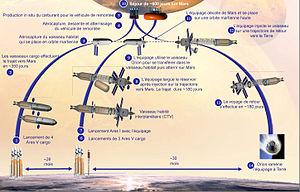
Scénario de référence de la Nasa pour une mission habitée vers MARS version 5 (janvier 2009)
La réalisation d'une mission spatiale habitée vers Mars constitue un des objectifs à long terme fixés à l'astronautique depuis ses débuts. Initialement thème de science-fiction, il est devenu pour certains, à la suite du débarquement de l'homme sur la Lune en 1969, la prochaine étape de la conquête spatiale. Mais la réussite de ce projet demande des moyens financiers encore bien supérieurs à ceux du programme Apollo, lui-même lancé grâce à un concours de circonstances particulièrement favorable. Un vol habité vers Mars est également un défi technique et humain sans commune mesure avec une expédition lunaire : taille des vaisseaux, système de support de vie fonctionnant en circuit fermé sur de longues durées, fiabilité des équipements qui ne peuvent être réparés ou dont la redondance ne peut être systématiquement assurée, problèmes psychologiques d'un équipage confiné dans un espace restreint dans un contexte particulièrement stressant, problèmes physiologiques découlant de l'absence de gravité sur des périodes prolongées ainsi que l'effet des rayonnements sur l'organisme.
L’exploration de Mars tient une place particulièrement importante dans les programmes scientifiques d'exploration du système solaire des principales puissances spatiales. En 2016, plus de quarante sondes, orbiteurs et atterrisseurs ont été envoyés vers Mars depuis le début des années 1960. Cet intérêt pour Mars répond à plusieurs motivations. Mars constitue d'abord une destination proche ce qui permet d'y envoyer relativement facilement des engins spatiaux. Par ailleurs, contrairement aux autres planètes du Système solaire, Mars a sans aucun doute connu par le passé des conditions assez proches de celles régnant sur Terre qui ont pu, mais cela reste à confirmer, permettre l'apparition de la vie. Depuis l'invention du télescope, cette planète de type terrestre intrigue les scientifiques comme le grand public. Mais le premier survol de Mars par la sonde américaine Mariner 4 dévoile une planète beaucoup moins accueillante que prévu dotée d'une atmosphère très ténue, sans champ magnétique pour la protéger des rayonnements stérilisants et comportant une surface d'apparence lunaire très ancienne.